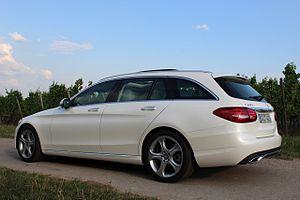
La Mercedes-Benz Type 205 est une voiture familiale ayant les carrosserie de Berline, Break, Coupé et Cabriolet. Elle est fabriquée par Mercedes-Benz à partir de 2014 et est actuellement encore en production. La Type 205 fait partie de la Classe C.